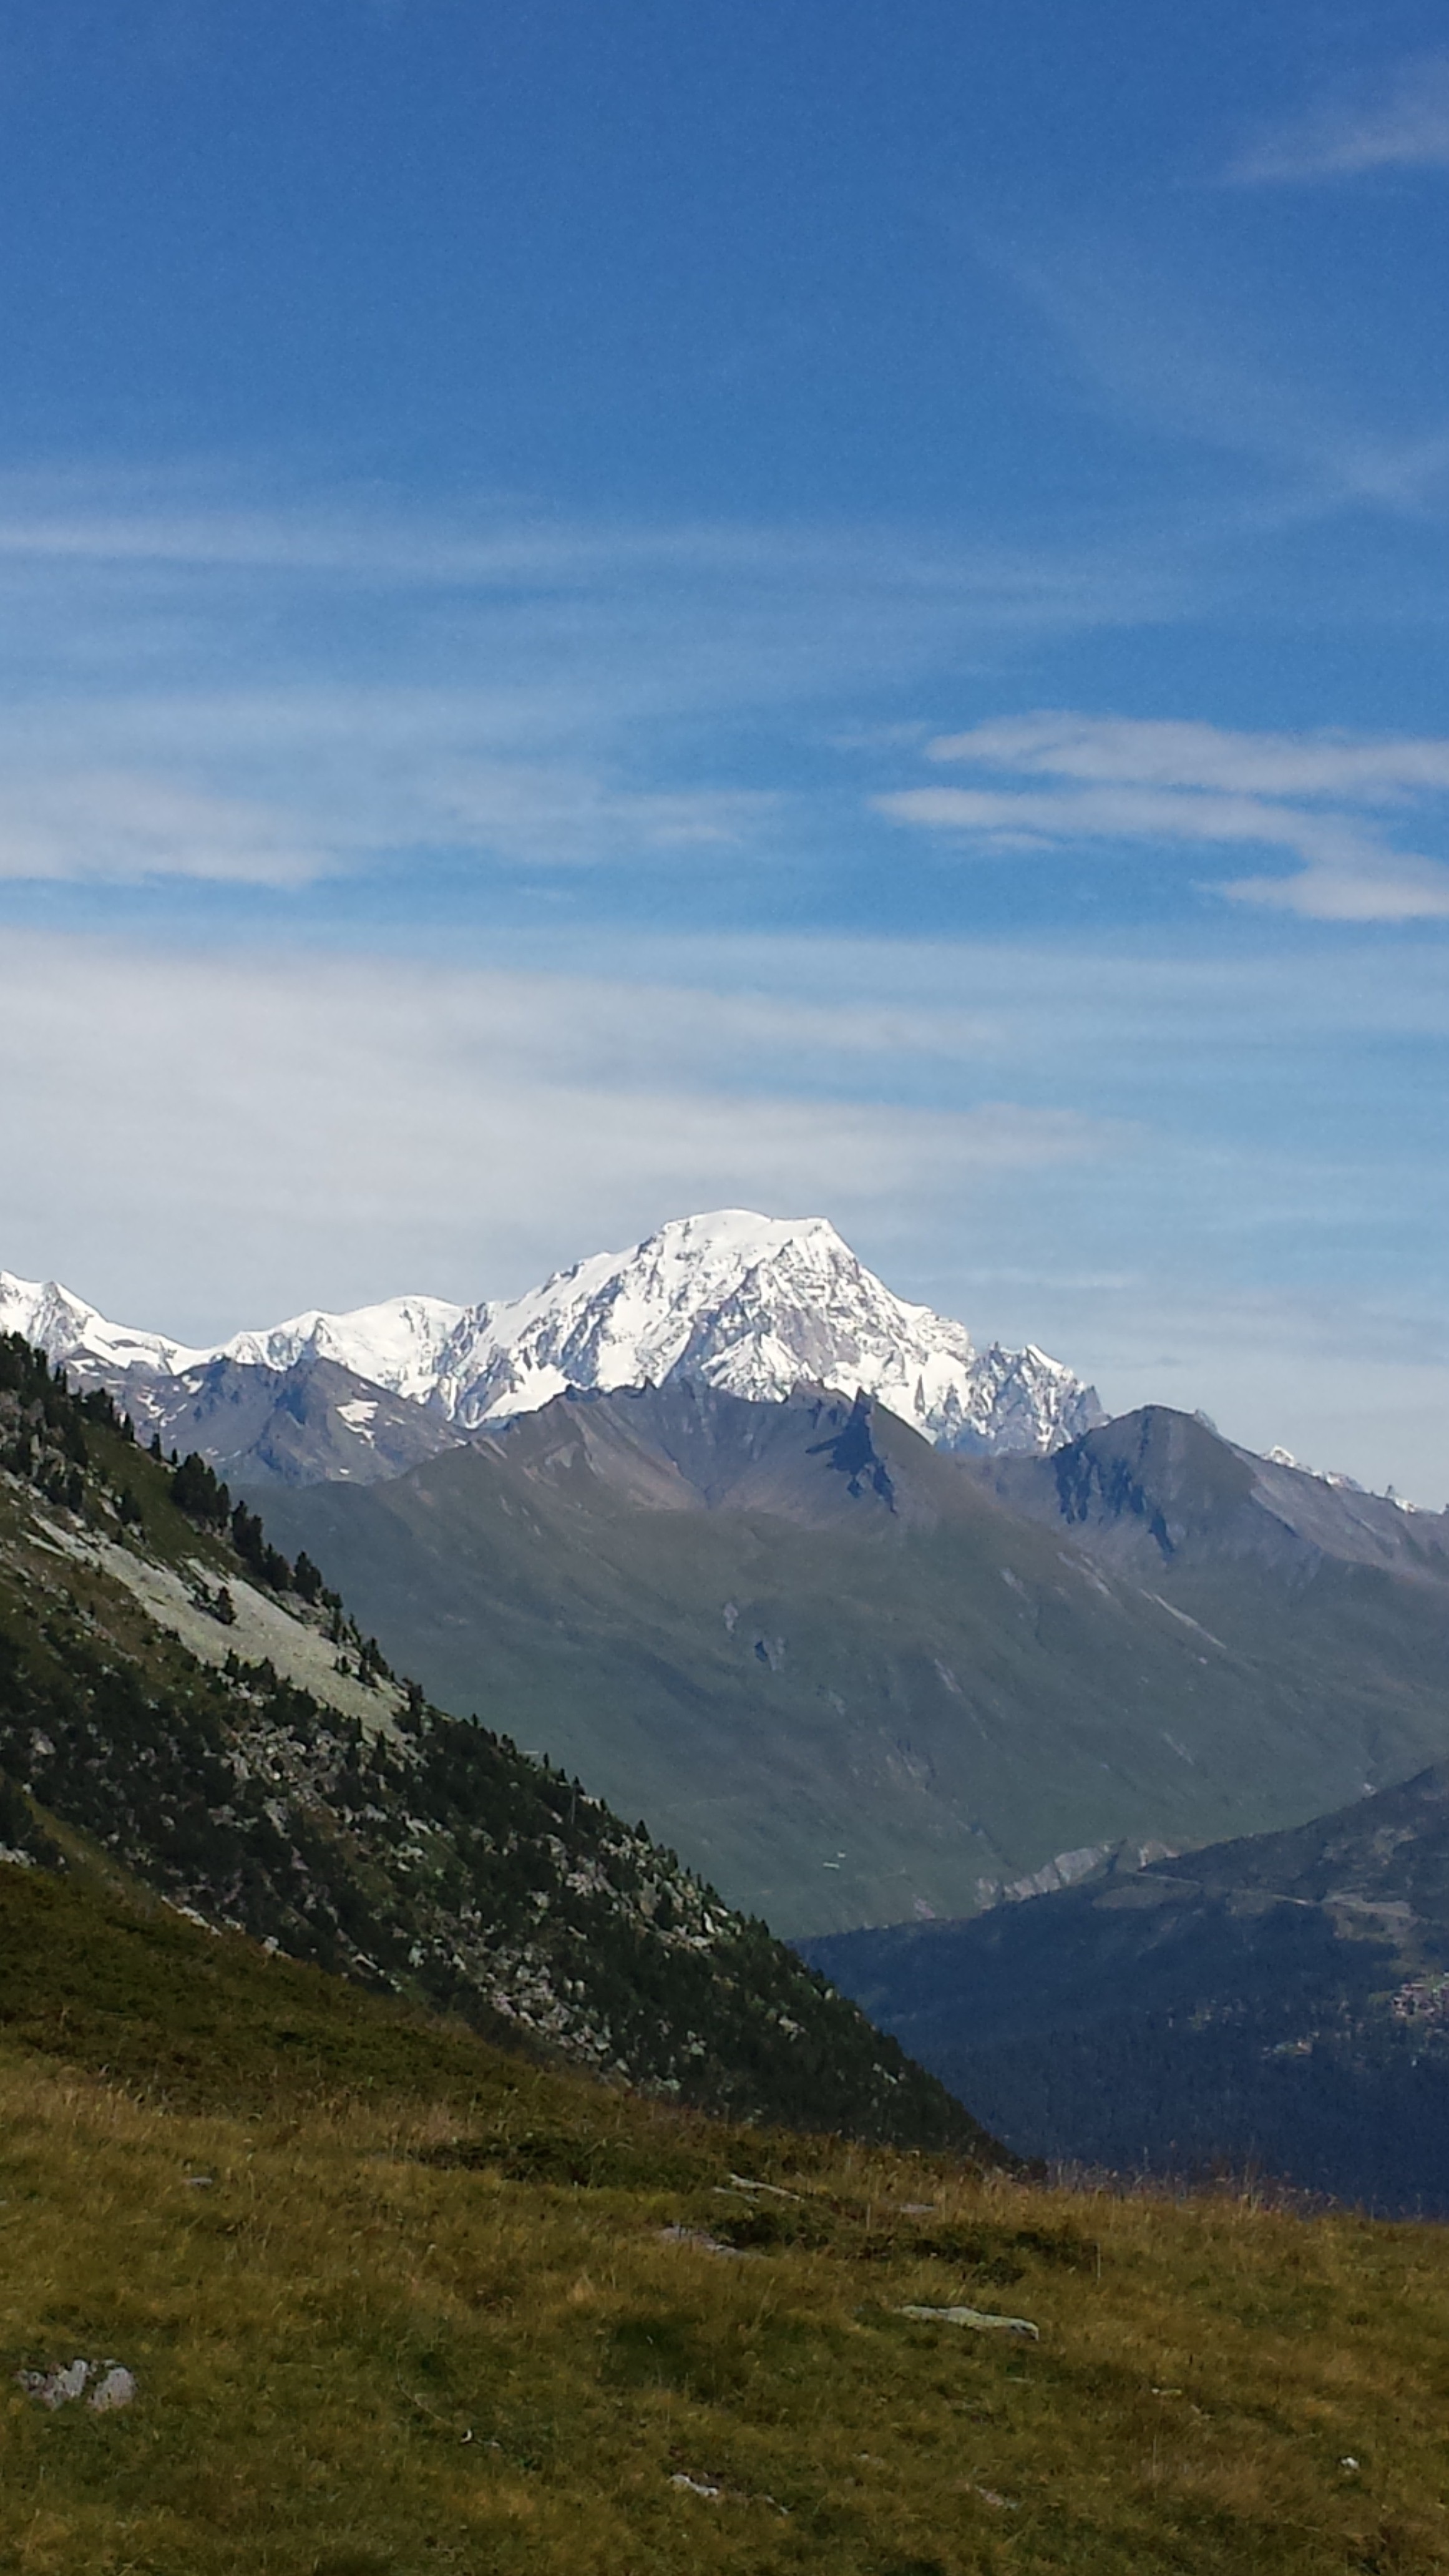
landscape, nature, wilderness, walking, mountain, snow, cloud, meadow, hill, adventure, mountain range, france, highland, ridge, summit, mont blanc, alps, plateau, fell, loch, landform, mountain pass, geographical feature, mountainous landforms